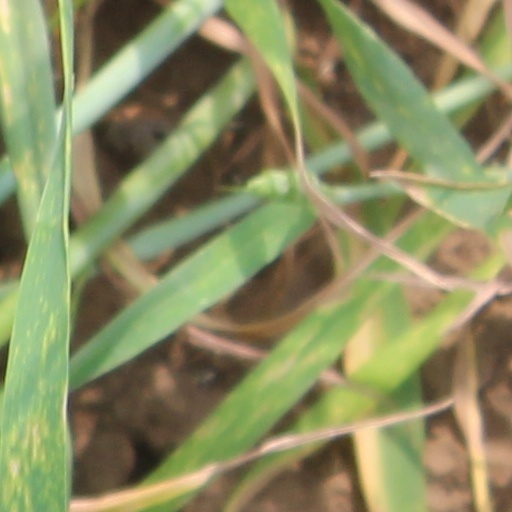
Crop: wheat